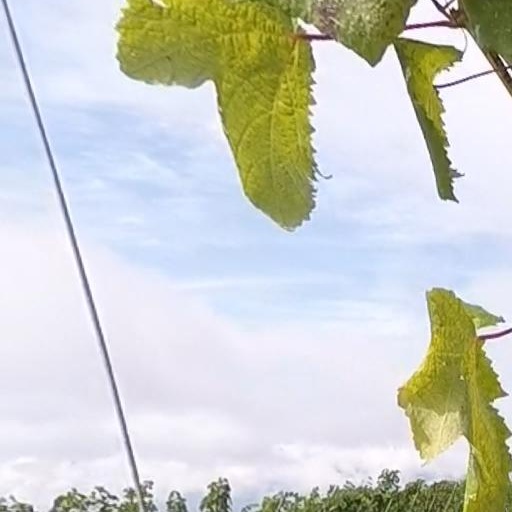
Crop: grape